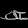
Label: Sandal